Calgary Flames

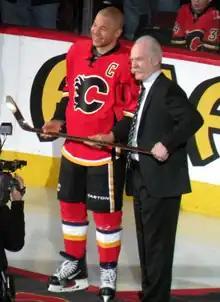
A man in full hockey uniform and another man in a dark suit hold a gold hockey stick together as they look toward an unseen photographer.

McDonald and Risebrough were co-captains in 1983–1984. McDonald, Peplinski and Risebrough were tri-captains 1984–1987. McDonald and Peplinski were co-captains 1987–1989.